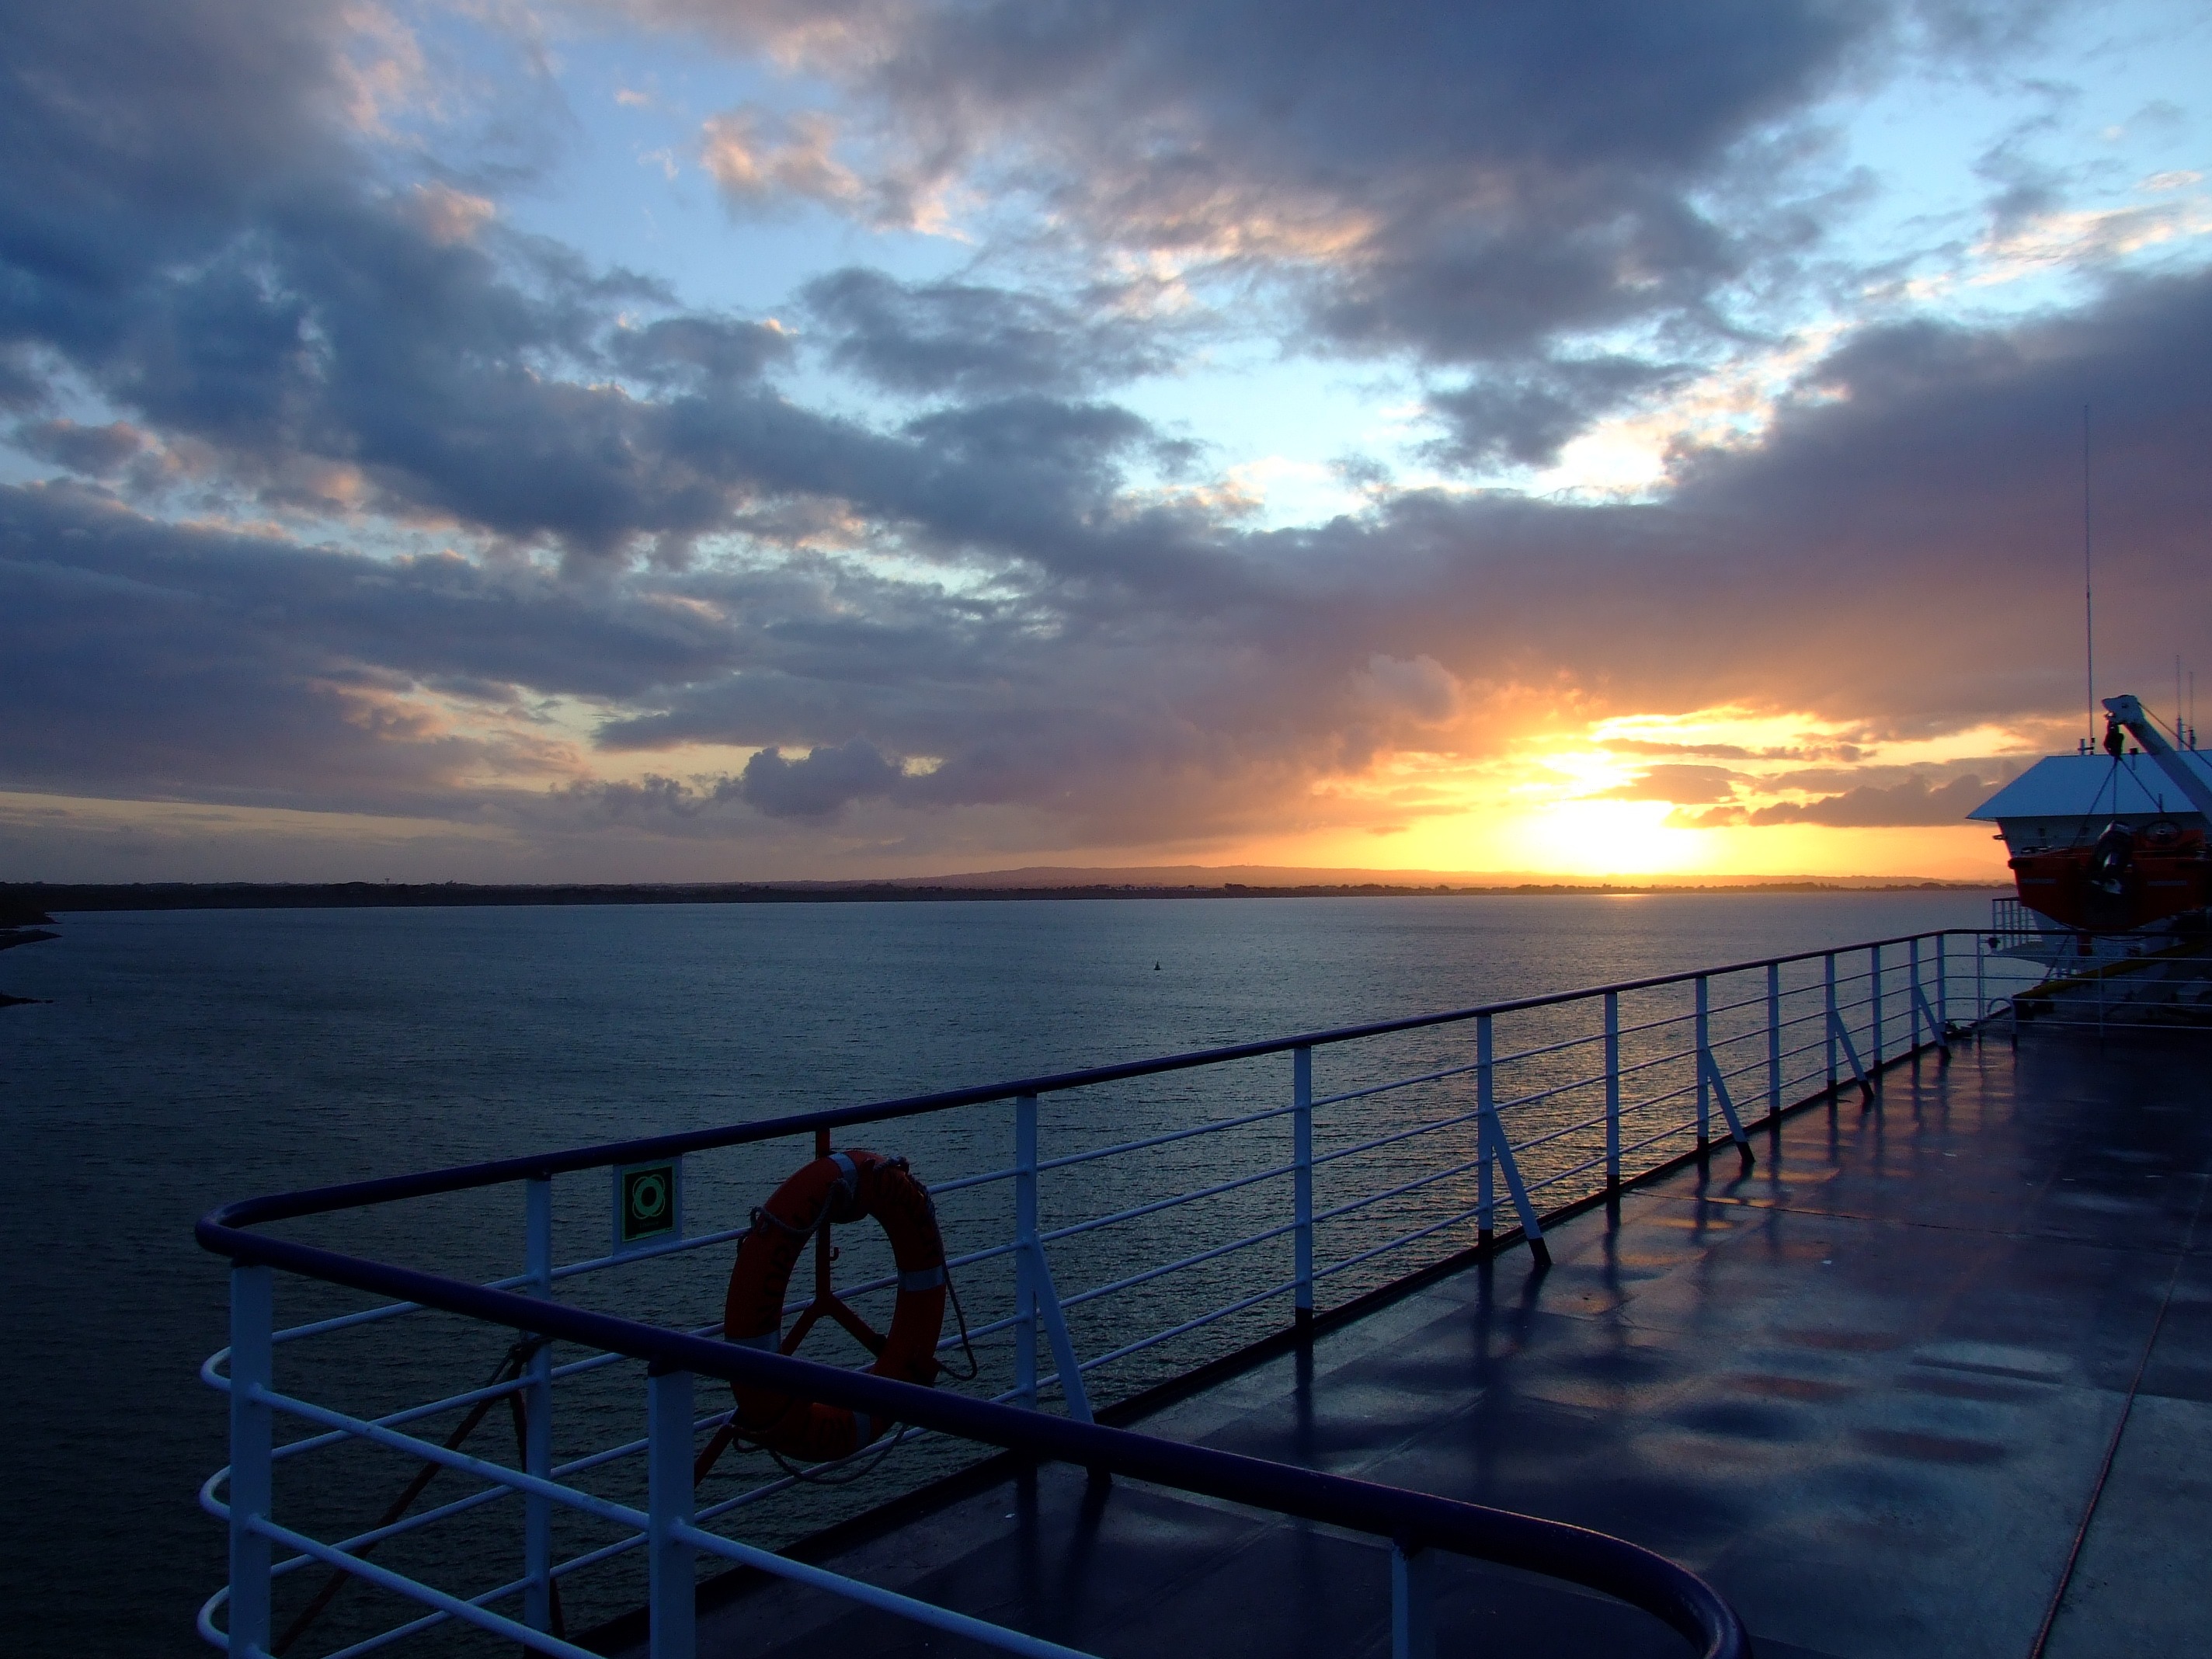
beach, sea, coast, ocean, horizon, dock, light, cloud, sky, sunrise, sunset, sunlight, dawn, pier, vacation, dusk, evening, vehicle, bay, clouds, caribbean